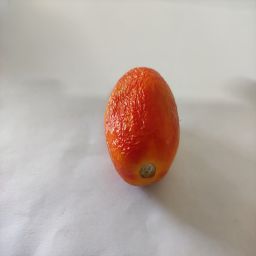
Crop: Tomato
Quality: Old